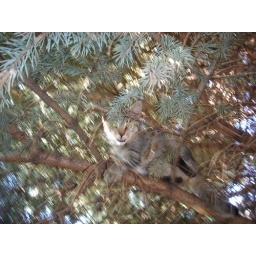
fennec got stuck in a pine tree